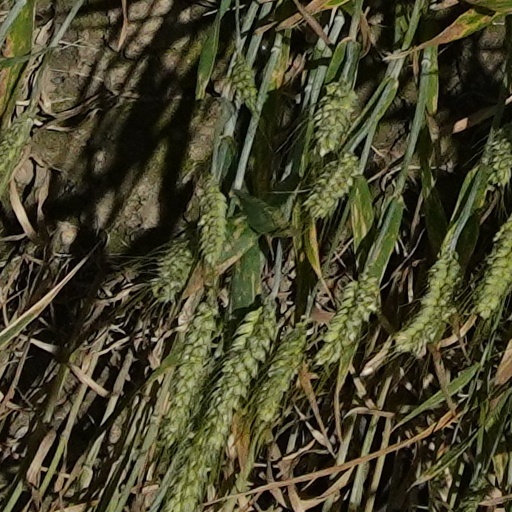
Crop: wheat